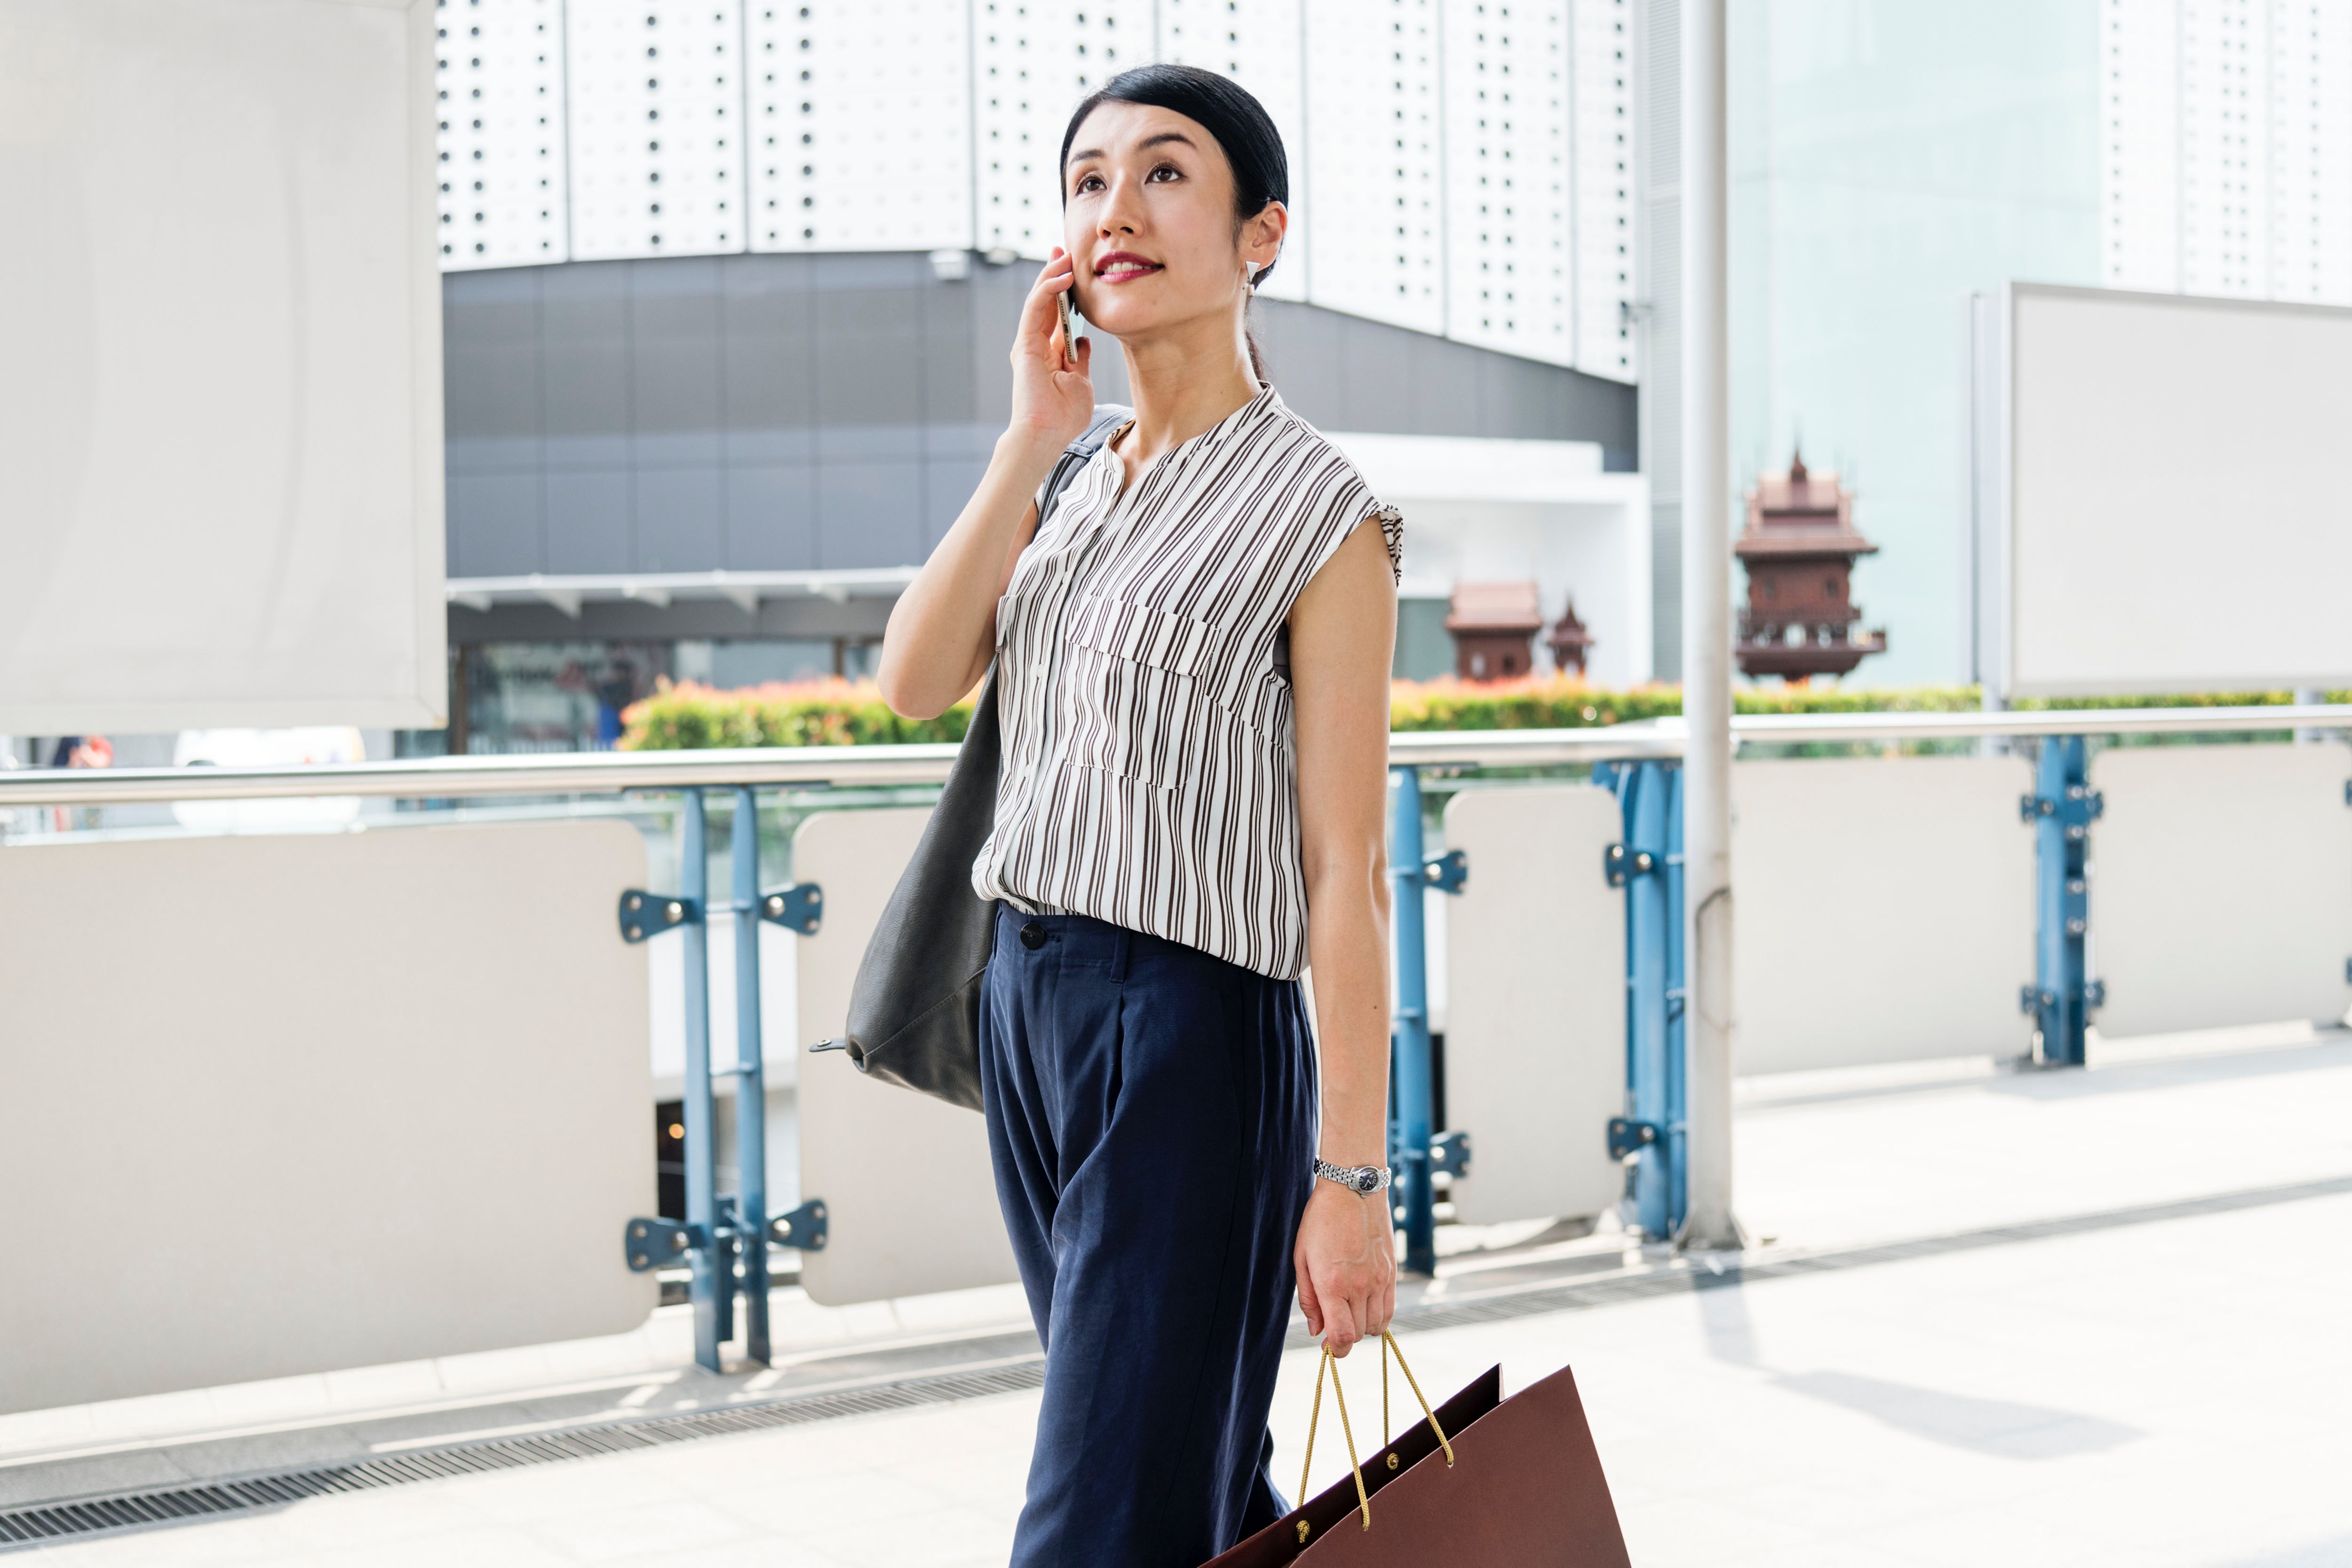
clothing, white, shoulder, fashion, waist, beauty, skin, standing, neck, fashion model, footwear, street fashion, joint, dress, leg, sleeve, blouse, fashion design, outerwear, top, shirt, shoe, fashion accessory, trousers, jeans, abdomen, style, formal wear, ear